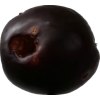
Label: plum